Coppersmith barbet

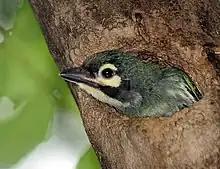
Juvenile coppersmith barbet in Kolkata

The coppersmith barbet is green with a red head, yellow cheeks and a yellow throat. Its underparts are streaked in grey and black.